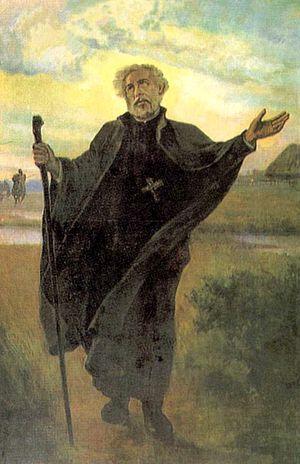
Saint André Bobola, né le 30 novembre 1591 à Strachocina et mort le 16 mai 1657 à Janow Polesski, était un prêtre jésuite polonais. Travaillant au rapprochement entre orthodoxes et catholiques, il fut torturé et assassiné en haine de la foi catholique. Il est un des saints patrons de la Pologne.
Au cours de son pontificat,
Cette liste de saints concerne les saints et les bienheureux, reconnus comme tels par l'Église catholique, ayant vécu au XVIIᵉ siècle.